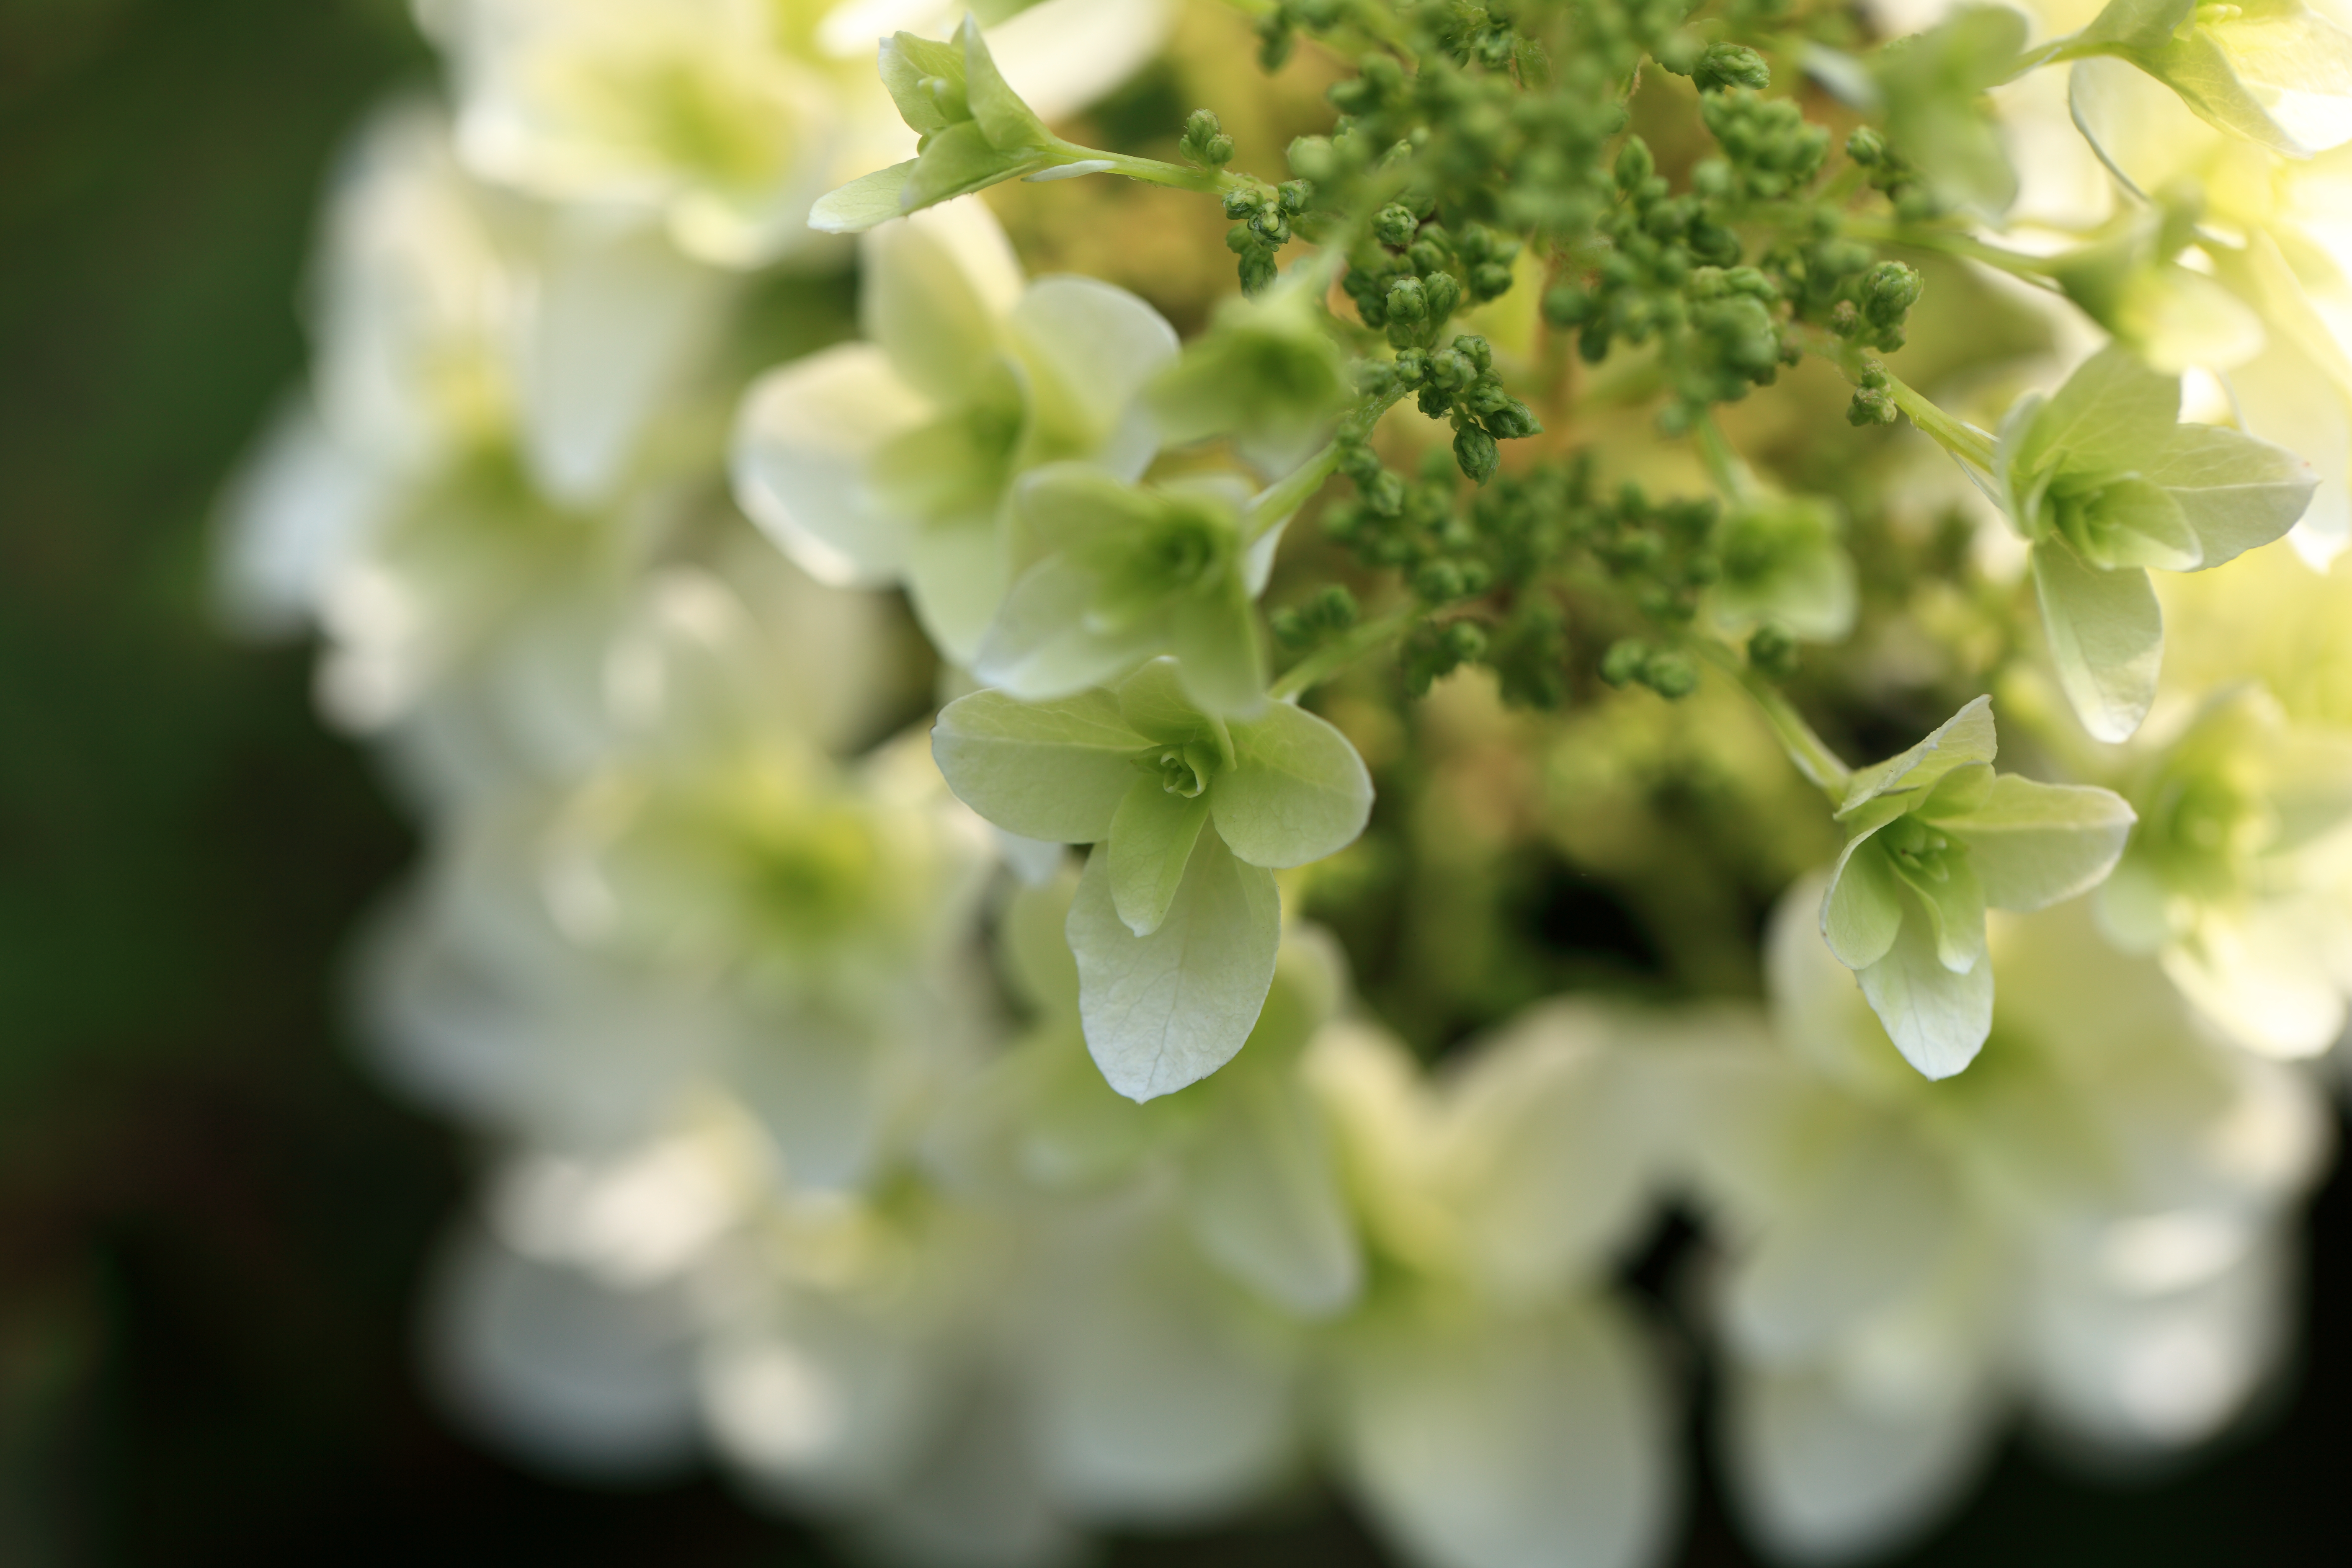
blossom, plant, flower, green, high, produce, botany, flora, hydrangea, 5d, hires, markii, floristry, hi, res, resolution, macro photography, flowering plant, hydrangeaceae, cornales, land plant